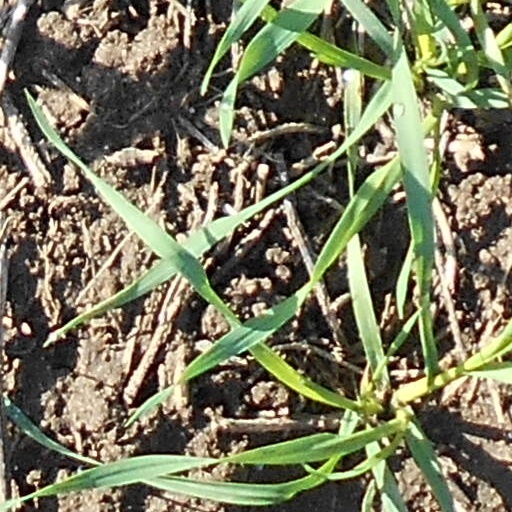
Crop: wheat